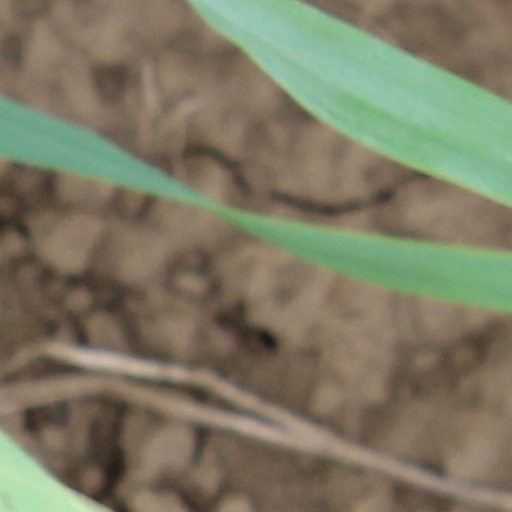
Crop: wheat